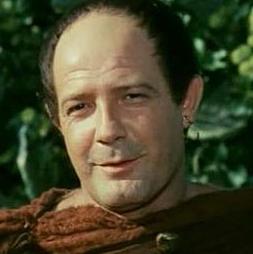
Age: 41